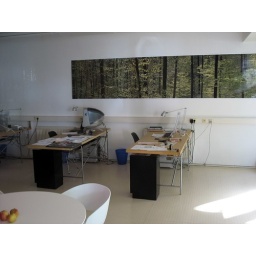
My desk is at the front. On the wall is a long (5 metre) photoprint by a local artist.